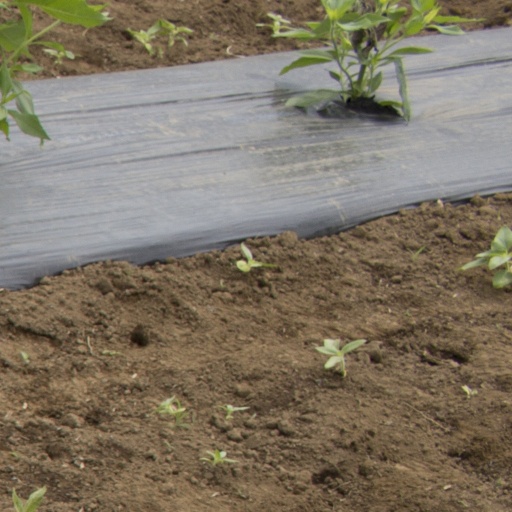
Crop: Jerusalem artichoke